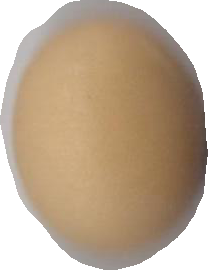
Variety: Anjasmoro